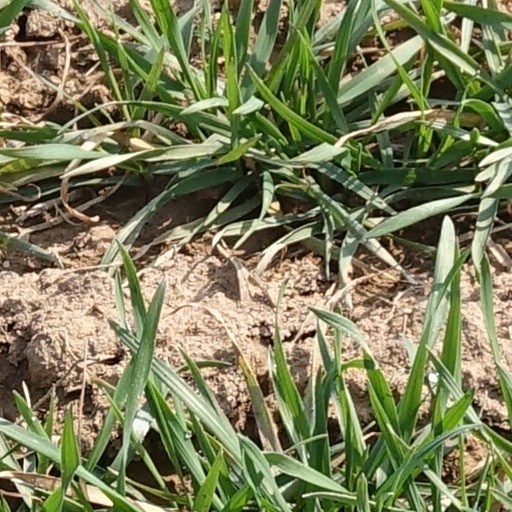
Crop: wheat